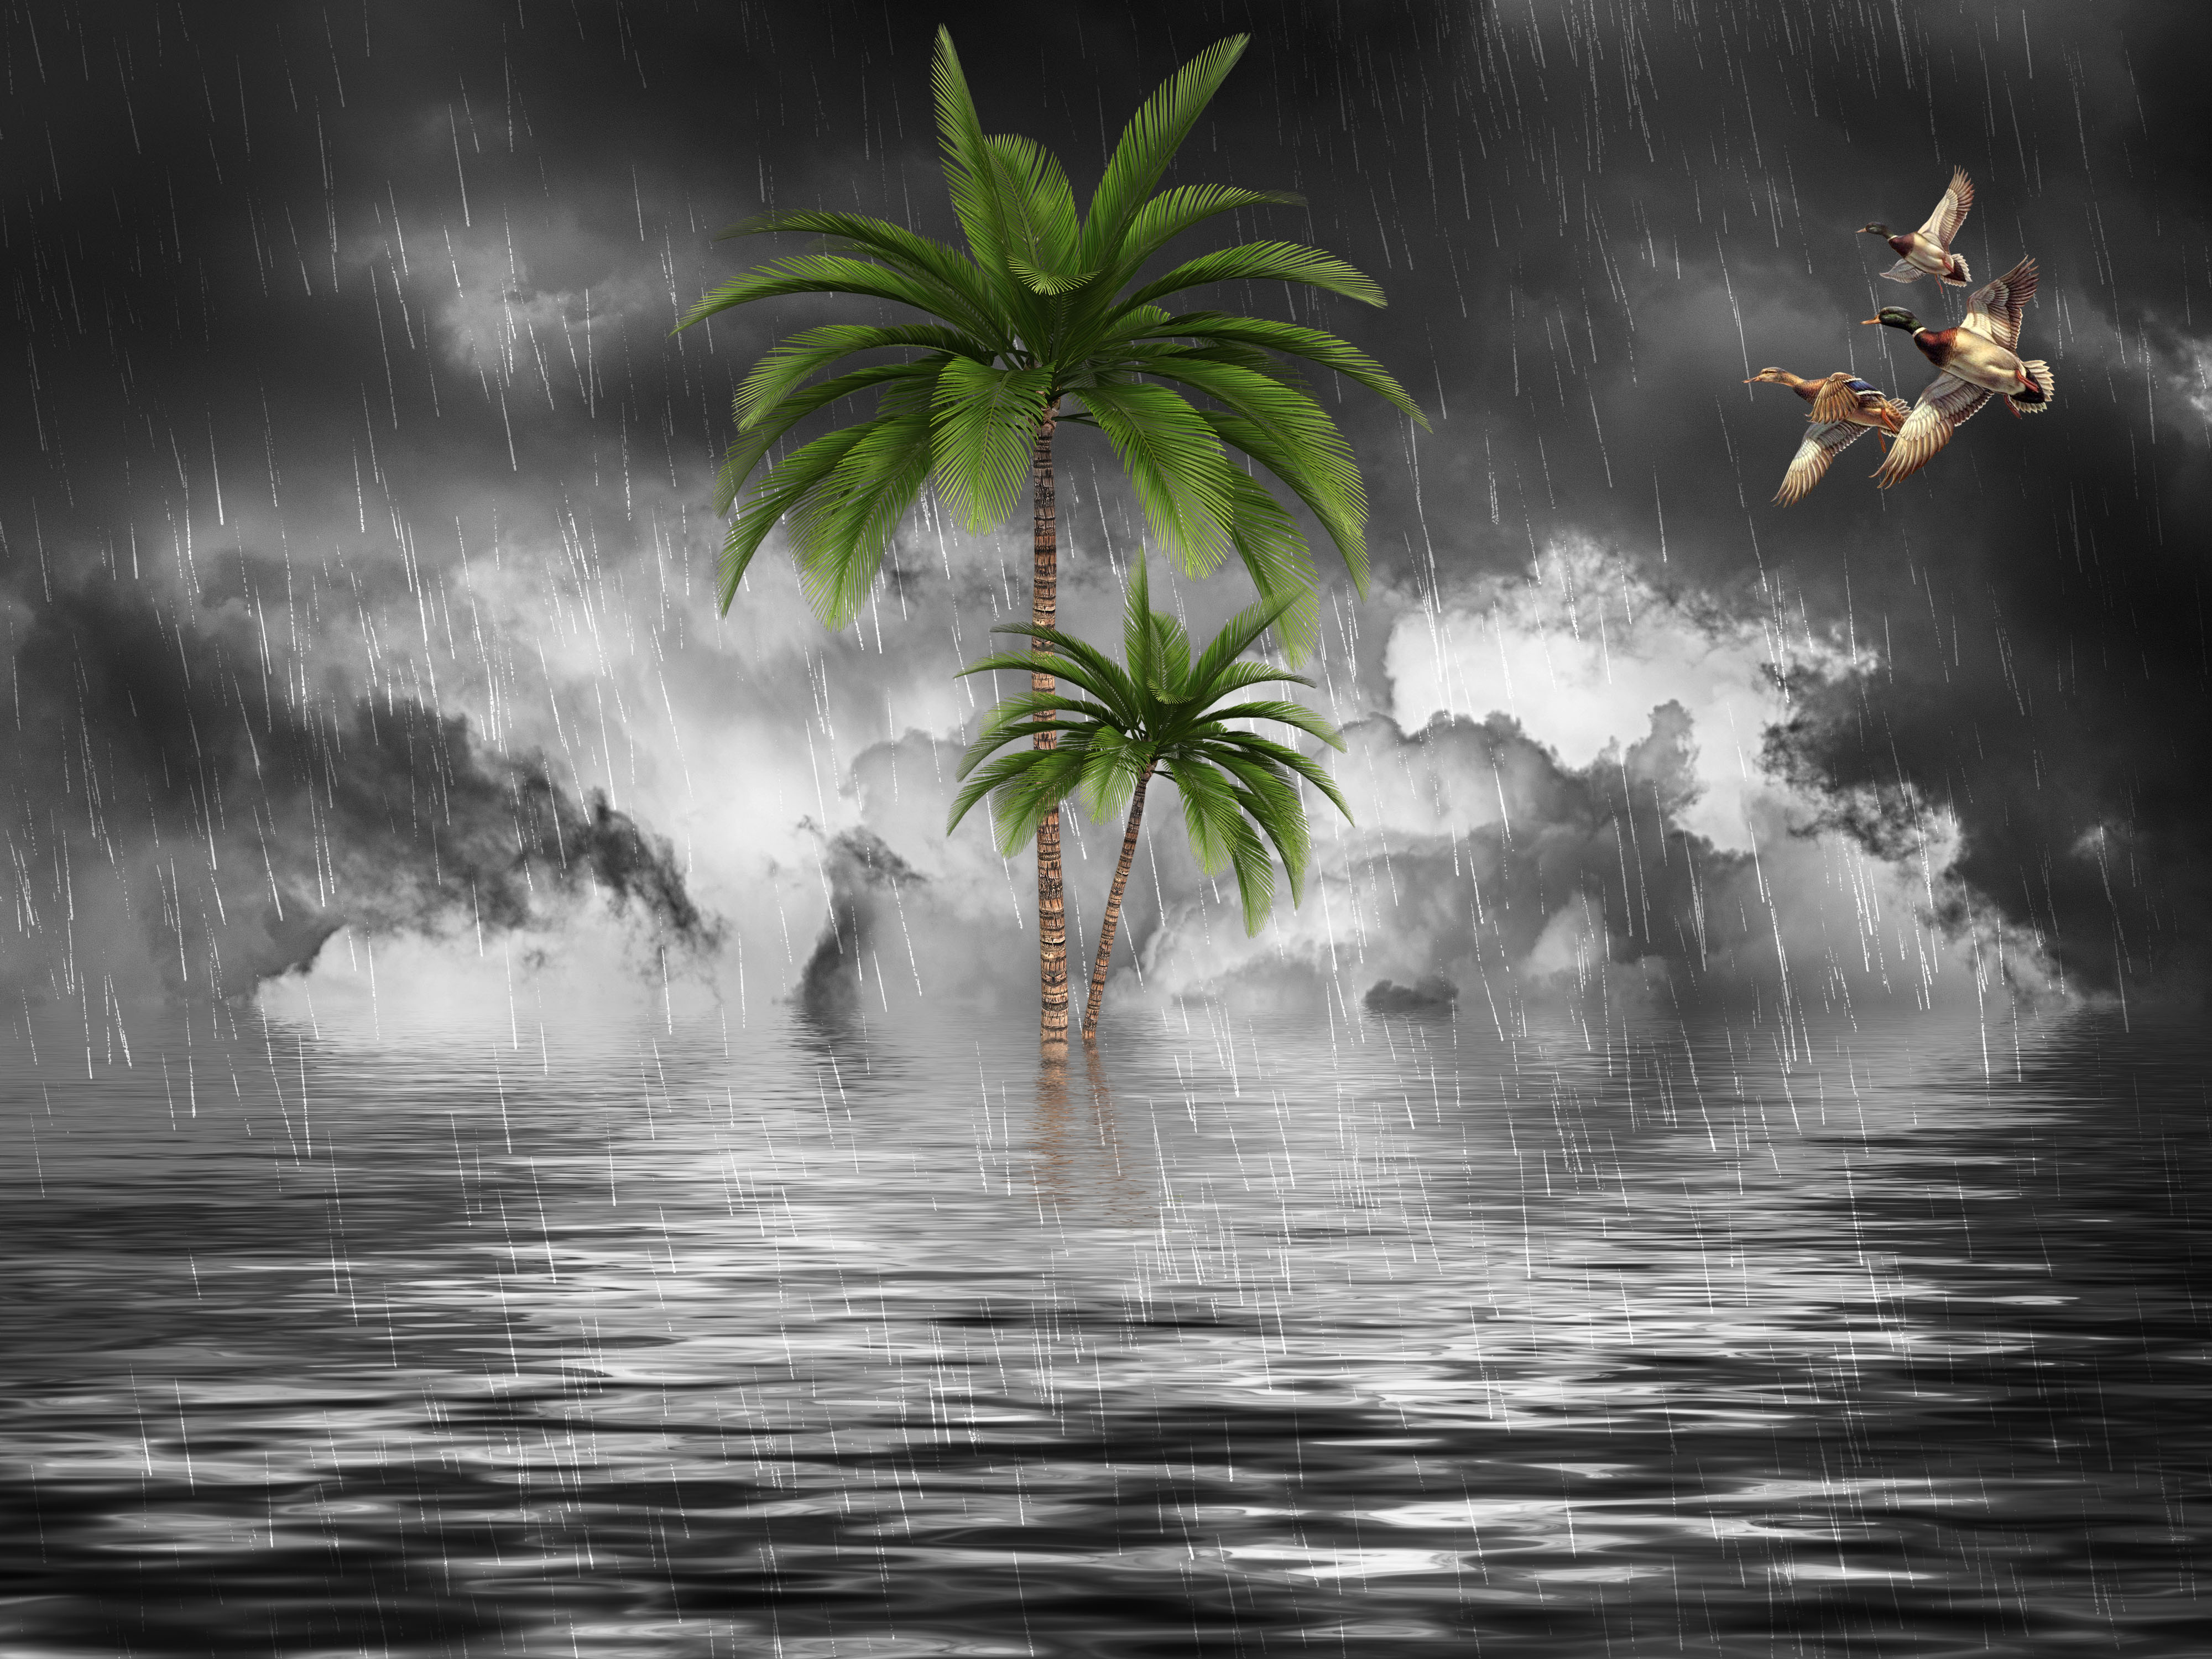
rain, weather, storm, cloudy, clouds, fantasy, water, nature, reflection, sky, tree, atmosphere, leaf, calm, arecales, landscape, computer wallpaper, black and white, palm tree, river, darkness, sea